Juan Smith

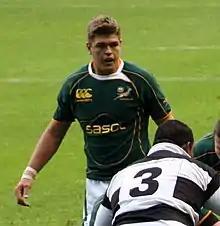
Smith during a match

Juanne Hugo Smith (born 30 July 1981) is a South African former professional rugby union player who represented South Africa in international test rugby, the Cheetahs in the Super Rugby competition, and the Free State Cheetahs in the Currie Cup. He mainly played as a blindside flanker, although he has also played number eight.